Someswarar Temple

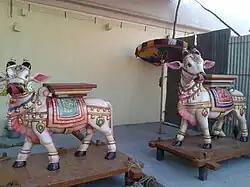
Image of festival deity of the temple

The temple priests perform the "puja" (rituals) during festivals and on a daily basis. The temple rituals are performed six times a day; "Kalasanthi" at 6:00 a.m., "Irandam Kalm" at 9:00 a.m., "Uchikalam" at 12:00 a.m., "Sayarakshai" at 6:00 p.m, "Irandam Kalm" at 7:30 p.m., and "Arthajamam" at 9:00 p.m.. Each ritual comprises four steps: "abhisheka" (sacred bath), "alangaram" (decoration), "naivethanam" (food offering) and "deepa aradanai" (waving of lamps) for Someswaran and Somasundari. There are weekly rituals like ' (Monday) and ' (Friday), fortnightly rituals like "pradosham", and monthly festivals like "amavasai" (new moon day), "kiruthigai", "pournami" (full moon day) and "sathurthi". Masi Maham during the Tamil month of "Maasi" (February - March), Shivaratri in February- March and Panguni Uthiram during "Panguni" are the major festivals celebrated in the temple.